Message from Nam

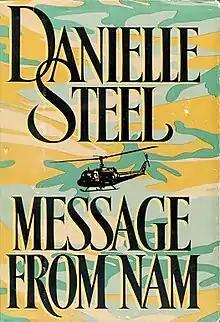
First edition

Message from Nam is a romantic novel, written by American Danielle Steel and published by Dell Publishing in October 1990. It is Steel's 26th novel.